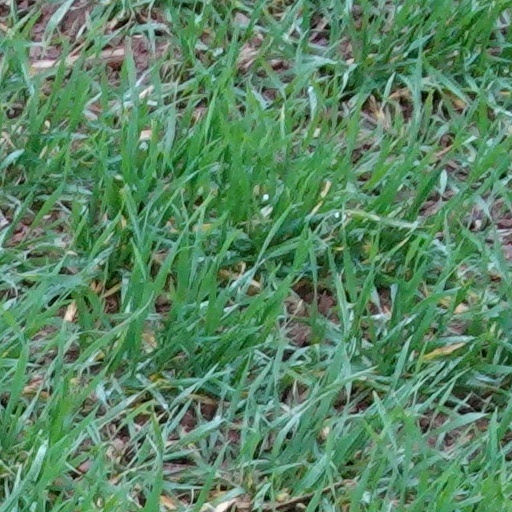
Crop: wheat